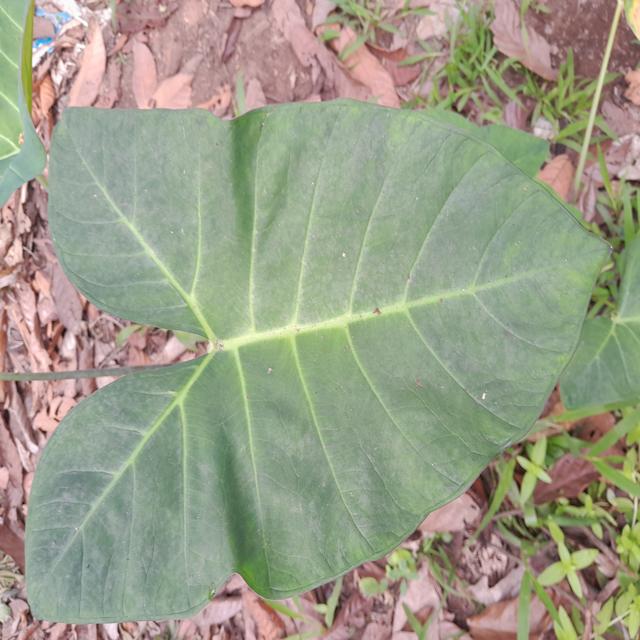
Label: Healthy